John O'Hare

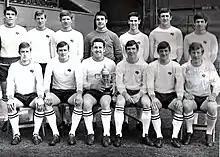
John O'Hare (bottom, second from left), with Derby County FC division champion team 1968–69, seated with captain, Dave Mackay (bottom centre, holding cup).

He then moved to Derby County for £20,000 in 1967. There was initial criticism of him as he was seen as a large but slow striker, however, their manager Brian Clough, who had coached him at Sunderland, persisted with him and in his second season he justified his fee, establishing a strike partnership with Kevin Hector as they led the "Rams" to the 1971–72 Football League First Division title.